Describe the emotion expressed in this image:  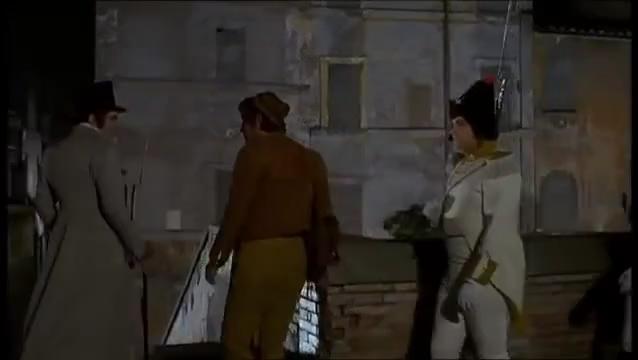
This person displays Fear, valence and arousal with low intensity.